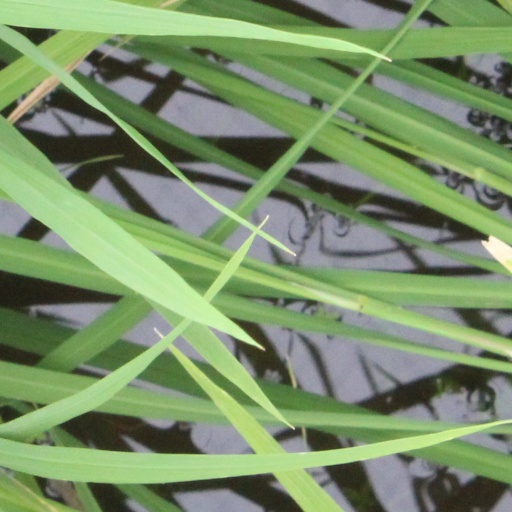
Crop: rice